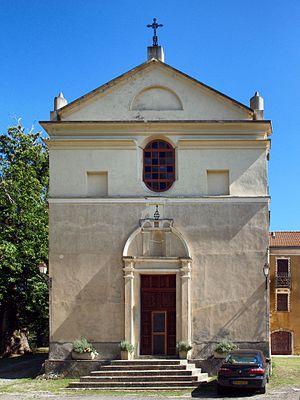
Croce est une commune française située dans la circonscription départementale de la Haute-Corse et le territoire de la collectivité de Corse. Le village appartient à la piève d'Ampugnani, en Castagniccia.